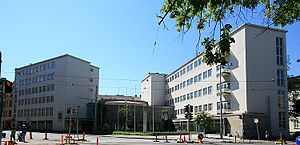
Helsinki / Uddannelse og forskning / Universiteter og professionshøjskoler
"""Hanken"" - Svenska Handelshögskolan i Helsingfors"
Helsinki eller Helsingfors er Finlands hovedstad og største by. Byen ligger i landskabet Nyland i Sydfinland ved Finske Bugt. Helsinki har har 642.045 indbyggere, mens den større hovedstadsregion har 1,4 millioner indbyggere. Helsinki ligger 80 kilometer nord for Tallinn, 400 kilometer øst for Stockholm, og 390 kilometer vest for Sankt Petersborg. Helsinki har tætte historiske bånd til alle tre byer.